Aurora Society

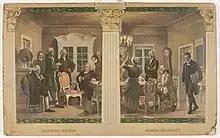
"Aurora Society", educational poster by Eero Järnefelt, 1916

Aurora Society was a secret society and a national Finnish literary society at the Royal Academy of Turku from 1770 to 1779. The Society consisted of many prominent members of the Finnish cultural sphere and had as its focal points poetry, Finnish history, geography and the research of language and economy.